Metabolism (architecture)

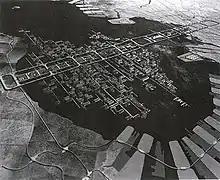
Tokyo Bay Plan, project of the Metabolist and Structuralist movement, 1960 (Kenzo Tange)

On 1 January 1961 Kenzo Tange presented his new plan for Tokyo Bay (1960) in a 45-minute television programme on NHK General TV. The design was a radical plan for the reorganization and expansion of the capital in order to cater for a population beyond 10 million. The design was for a linear city that used a series of nine-kilometre modules that stretched 80 km across Tokyo Bay from Ikebukuro in the north west to Kisarazu in the south east. The perimeter of each of the modules was organised into three levels of looping highways, as Tange was adamant that an efficient communication system would be the key to modern living. The modules themselves were organised into building zones and transport hubs and included office, government administration and retail districts as well as a new Tokyo train station and highway links to other parts of Tokyo. Residential areas were to be accommodated on parallel streets that ran perpendicular to the main linear axis and people would build their own houses within giant A-frame structures.